SeaQuest (aquariums)

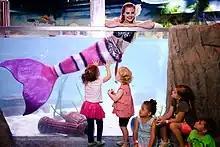
SeaQuest employee dressed as a mermaid.

SeaQuest organized an event in collaboration with Layton Communities That Care to support the prevention underage drinking. In 2021, during the COVID-19 pandemic, SeaQuest's Stonecrest location also offered free COVID vaccinations. SeaQuest also organized an event for Georbrand Jackson, a 10-year-old who was injured in a drive-by shooting, in December 2021.